Compulsive behavior

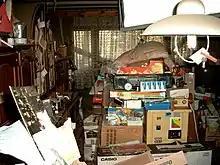
Compulsive hoarding

Hoarding is characterized by excessive saving of possessions and having problems when throwing these belongings away. Major features of hoarding include not being able to use the capacity of one's living quarters efficiently, having difficulty moving throughout the home due to the massive amount of possessions, as well as having blocked exits that can pose a danger to the hoarder and their family and guests. Items that are typically saved by hoarders include clothes, newspapers, containers, junk mail, books, craft items, bills and receipts, and household supplies. Hoarders believe these items will be useful in the future or they are too sentimental to throw them away. Other reasons include fear of losing important documents and information and object characteristics. Hoarding can be harmful if it poses a health risk to the person and/or others in their house. Examples of health risks include clutter creating unhygienic conditions encouraging potential rodent or insect infestations, fire risks, or trip and fall risks.